William Bonin

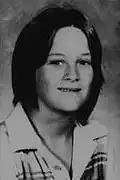
Sean King

The first murder for which Bonin was charged was that of 13-year-old Thomas Glen Lundgren. Lundgren was last seen leaving his parents' house in Reseda on May 28, 1979. Shortly before his abduction, Lundgren had reportedly told friends a man had offered to meet him at a skatepark to take photos of him for a skateboarding magazine.